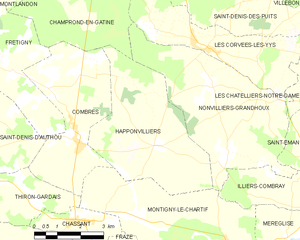
Carte d'Happonvilliers et des communes limitrophes.
Happonvilliers est une commune française située dans le département d'Eure-et-Loir en région Centre-Val de Loire.